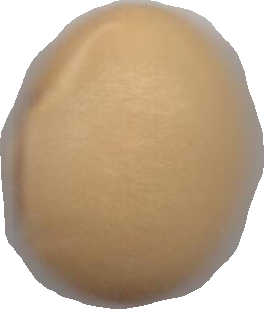
Variety: Dega